Angell–Ballou House

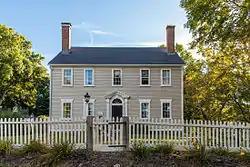
Angell–Ballou House in 2013

The Angell–Ballou House is an historic house at 49 Ridge Road in Smithfield, Rhode Island, United States. The -story wood-frame structure was built c. 1800 for Jonathan Angell, a farmer and wheelwright. It is a well-preserved example of Federal style, with some high-quality woodwork and design elements more typical of Federal-style houses in sophisticated urban settings, but also showing some vernacular departures from the style. The house was sold in 1854 to Peter Ballou, in whose family it remained well into the 20th century.